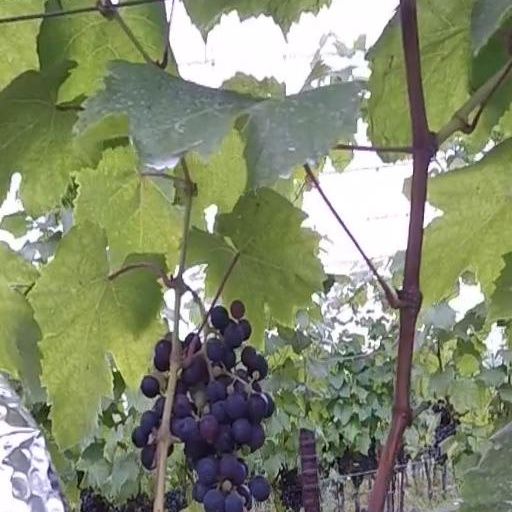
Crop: grape